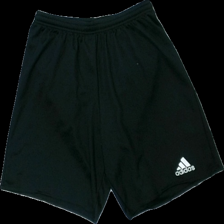
View: front
Type: Shorts
Category: Men
Brand: Adidas
Colors: White, Black
Material: 100% polyester
Pattern: Logo print
Cut: Regular
Size: S
Season: All
Trend: Sports
Damage location: middle right
Damage 2 location: middle left
Damage 3 location: top center
Price range: 50-100
Recommended usage: Reuse
Description: svarta tränings shorts med logga fram